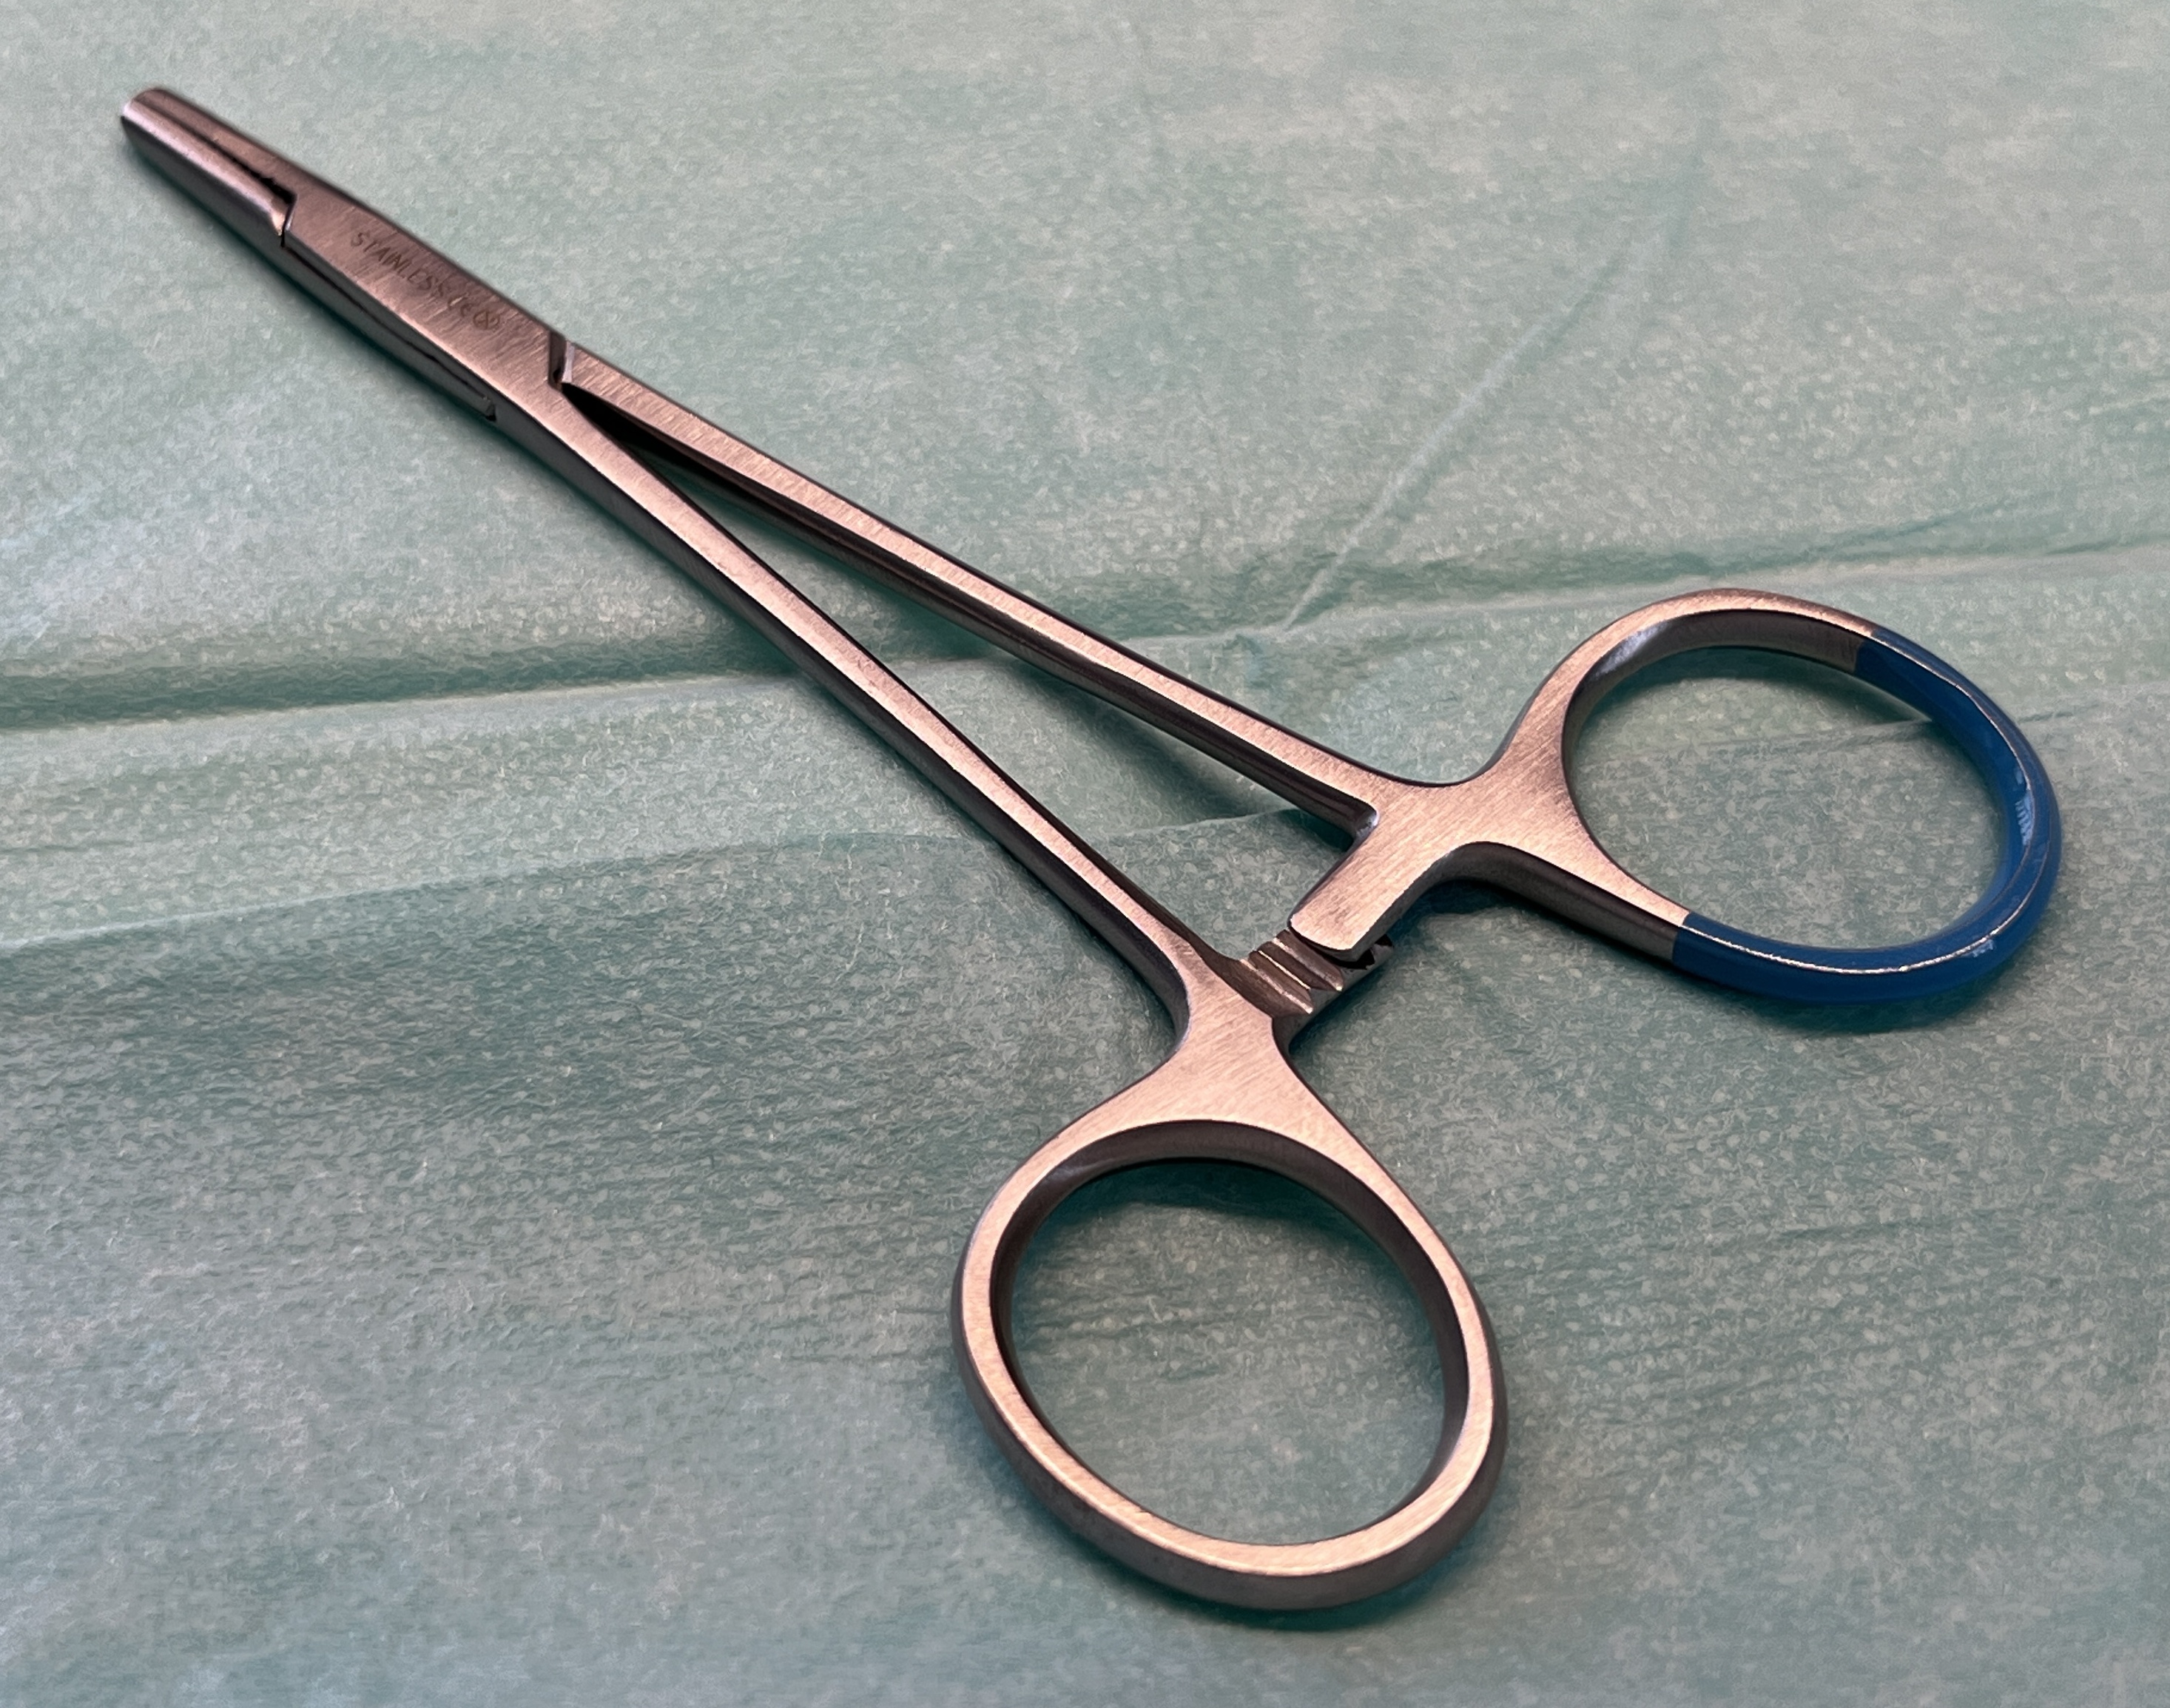
Hinged instrument state: closed